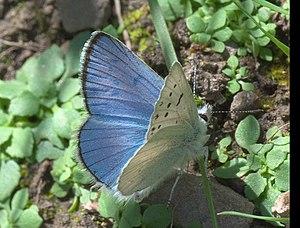
Lycaena est un genre de lépidoptères de la famille des Lycaenidae et de la sous-famille des Lycaeninae.